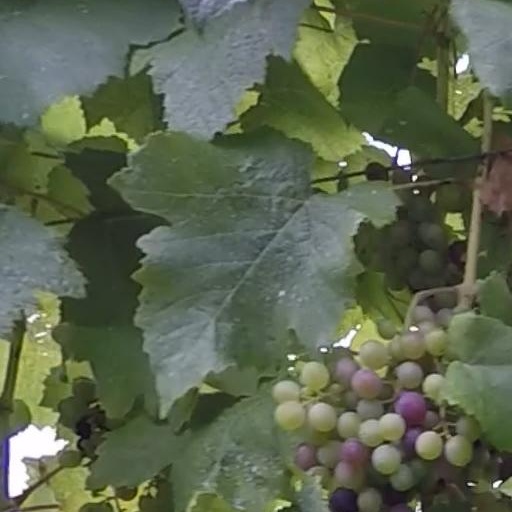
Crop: grape